Onechanbara

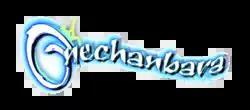
Wii variant to the first Onechanbara logo (North American release)

, initially defined , is a series of action-adventure hack and slash video games originally developed by Tamsoft for D3 Publisher's Simple 2000 series. The title is a portmanteau of the Japanese words and . The series centers around Aya, a cowgirl who wears a scarf and wields a katana, who is pitted against hordes of zombies and other monsters.